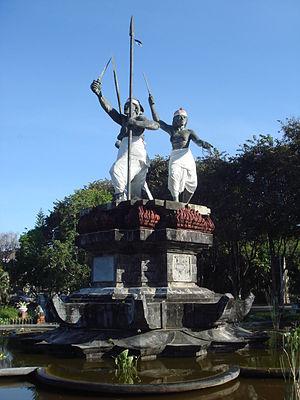
Denpasar est une kota de la province de Bali, au sud de l’Indonésie, dont elle est le « chef-lieu ».